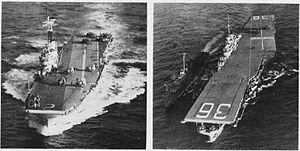
Créés peu après l'invention de l'aviation militaire pendant la Première Guerre mondiale, les porte-avions ont d'abord été considérés comme des bâtiments auxiliaires et n'ont joué un rôle majeur dans la guerre navale qu'à partir de la Seconde Guerre mondiale. Il a fallu l'attaque de Pearl Harbor de décembre 1941 pour démontrer la supériorité de l'aviation embarquée sur la grosse artillerie des navires de ligne, grâce à sa portée incomparablement plus grande pour une force de frappe équivalente. La bataille de la mer de Corail, en mai 1942, est le premier affrontement uniquement aéronaval de l'histoire, dans lequel les forces navales japonaises et américaines s'affrontèrent par avions interposés sans jamais être à portée de canon. En 1944-45, les plus grands cuirassés japonais jamais construits coulent sous les attaques de l'aviation embarquée américaine.